N. R. Narayana Murthy

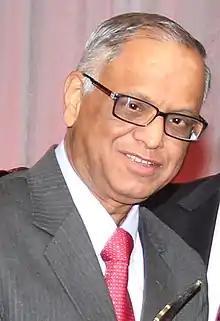
Murthy in 2014

Nagavara Ramarao Narayana Murthy (born 20 August 1946) is an Indian billionaire businessman. He is the founder of Infosys, and was the chairman, chief executive officer (CEO), president, and chief mentor of the company before retiring and becoming chairman emeritus. As of January 2025, his net worth was estimated at US$5.0 billion, according to "Forbes".